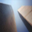
Label: skyscraper